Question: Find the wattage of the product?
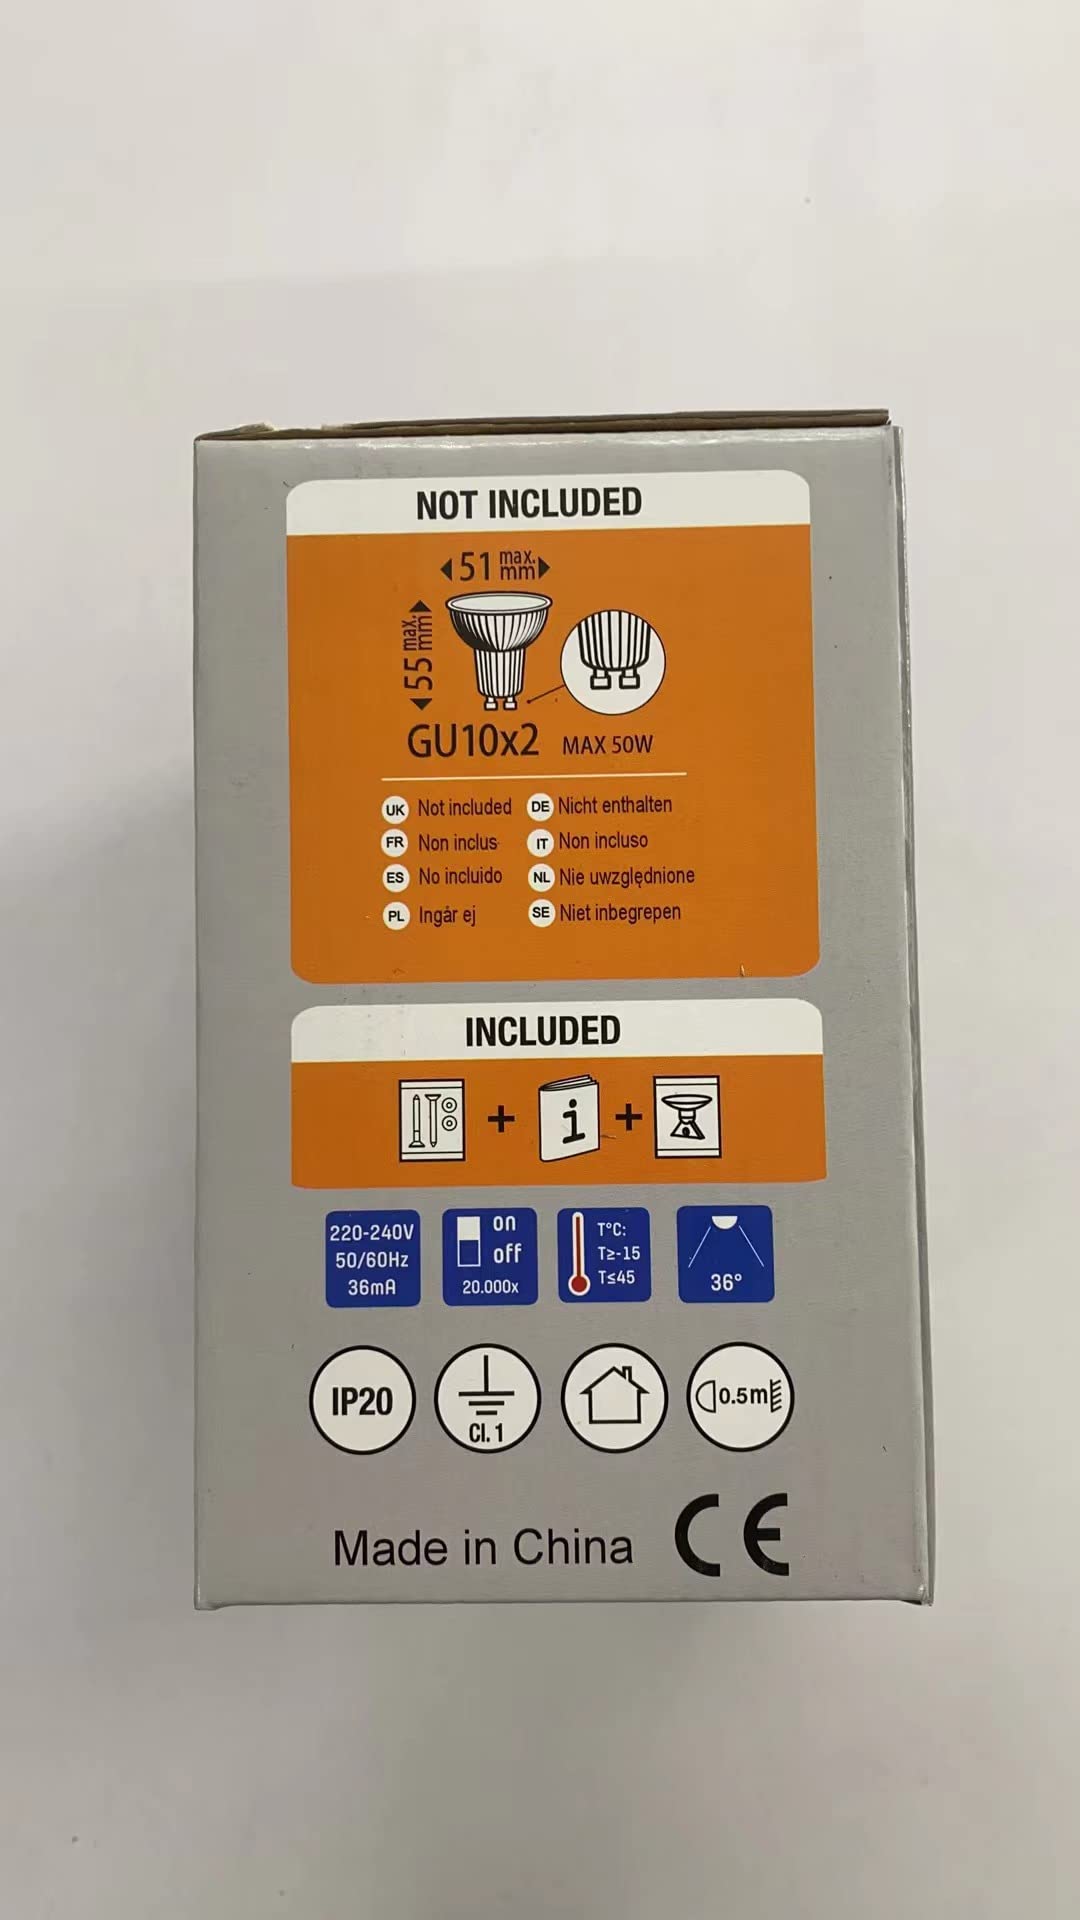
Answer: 50.0 watt